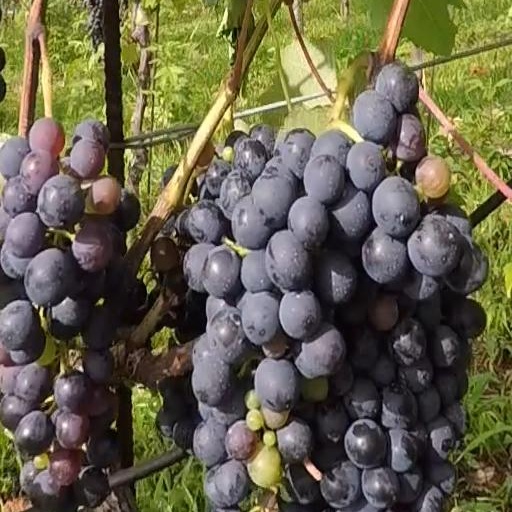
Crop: grape